Military history of Uganda

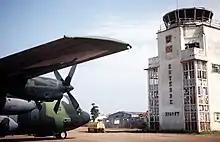
The old terminal building of Entebbe International Airport (pictured in 1994). The terminal was the site of Israeli hostage-rescue mission in 1976. Bullet holes from the raid were still visible on the building.

In January 1964, several army units rebelled, demanding higher pay and more rapid promotion. Obote was forced to request the assistance of the British military in putting down the revolt, but ultimately caved in to all of the demands. The obvious lack of civilian control of the military resulted in the rapid expansion of the army and its resulting importance in political affairs. Obote also chose a young army officer, Idi Amin Dada, as his personal protege. Later that year, Obote made a deal with several DP ministers in which they would cross the floor to join the UPC if Obote could return the "lost counties". The kabaka opposed the planned referendum and sent 300 Baganda veterans to Bunyoro to intimidate voters. In response, 3,000 Banyoro soldiers massed on the Bunyoro-Buganda border. Civil war was avoided when the kabaka backed down, allowing the referendum in which the populations of the "lost counties" overwhelmingly expressed a desire to return to the Bunyoro kingdom. In early 1966, Obote consolidated central power by stripping the monarchs of the five kingdoms of their titles and forced them into exile.